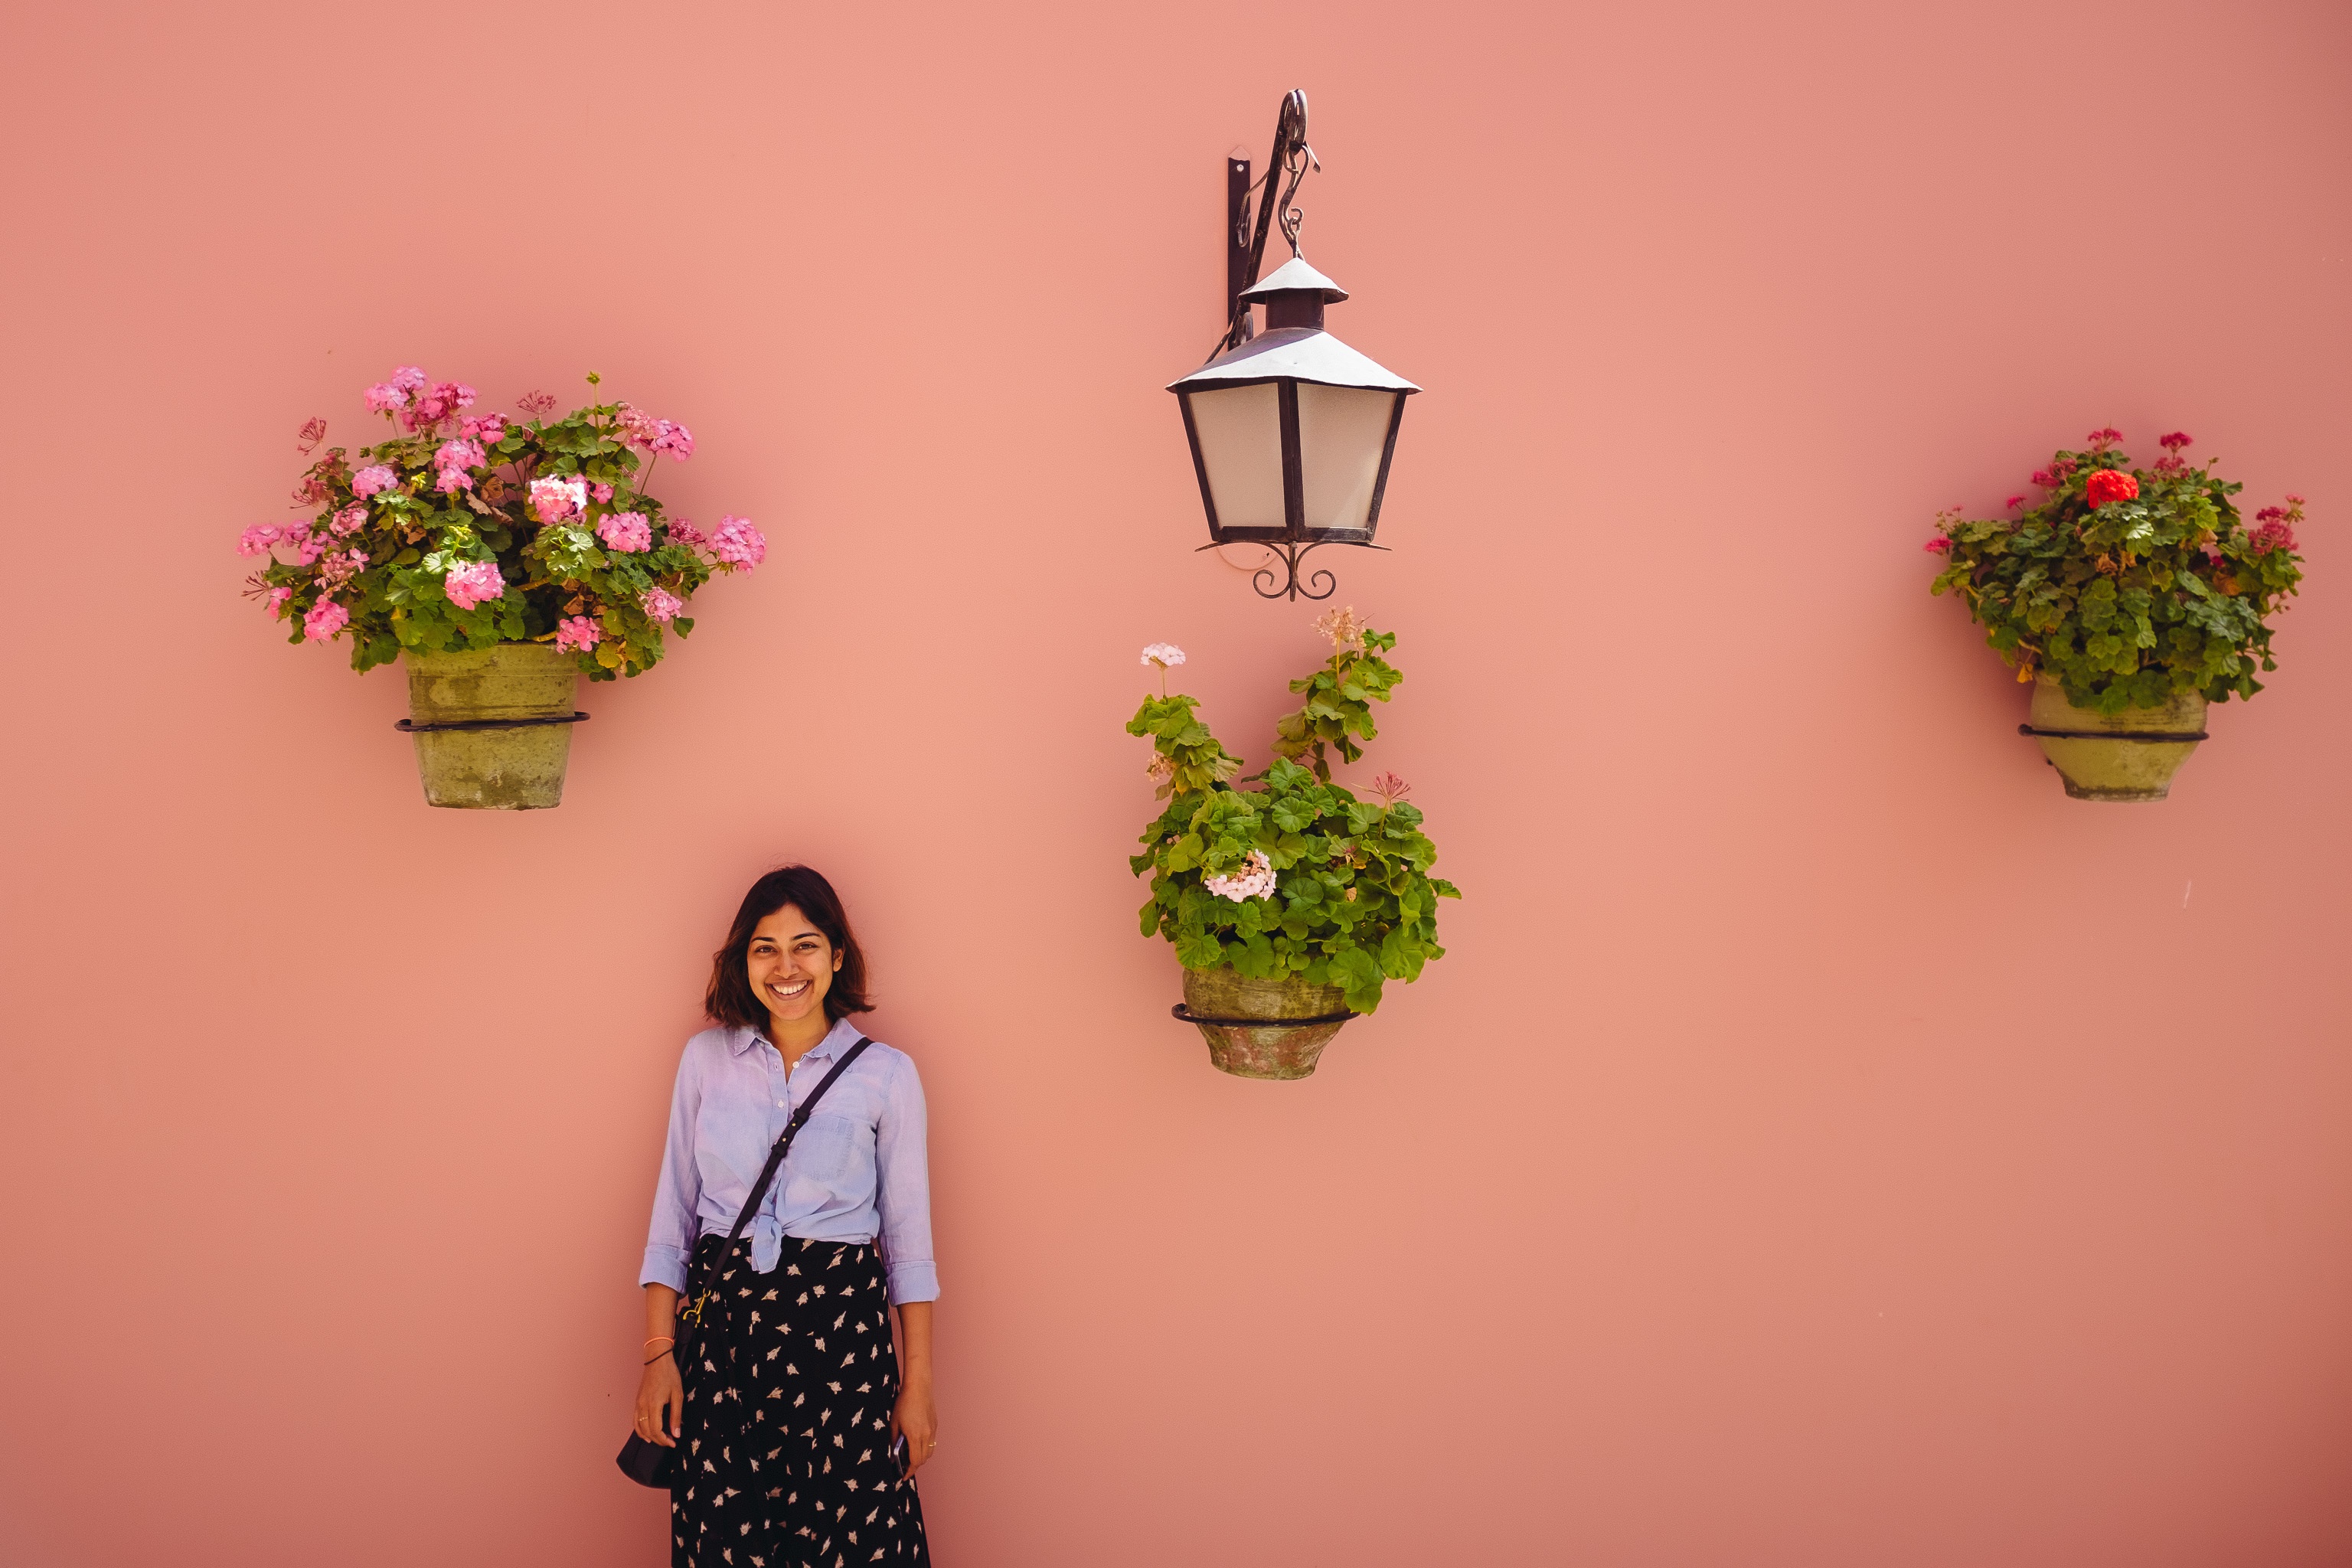
flower, spring, green, red, color, pink, christmas, lighting, dress